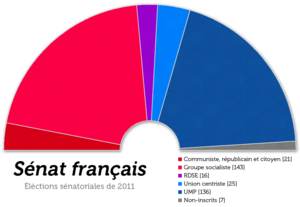
Composition politique du Sénat français à l'issue des élections sénatoriales du 25 septembre 2011.